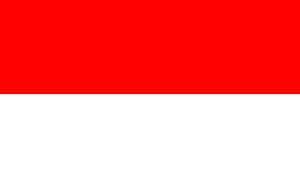
Galiciens flag
Galiciens flag 1890-1918
Galiciens flag – indtil 1849 dannede Galicien-Lodomerien et østrigsk kronland sammen med Bukovina og anvendte et flag bestående af to vandrette striber af samme bredde: Blå over rød. Efter Bukovina blev adskilt fra Galicien som et separat kronland i 1849, fik provinsen lov til at beholde det gamle blå-røde flag, mens Galicien-Lodomerien fik et nyt flag bestående af tre vandrette striber: Blå, rød og gul. Dette flag var i brug indtil 1890, hvor Galicien fik et nyt flag bestående af kun to vandrette striber: Rød over hvid. Dette flag var i brug indtil Kongeriget Galiciens opløsning i efteråret 1918.